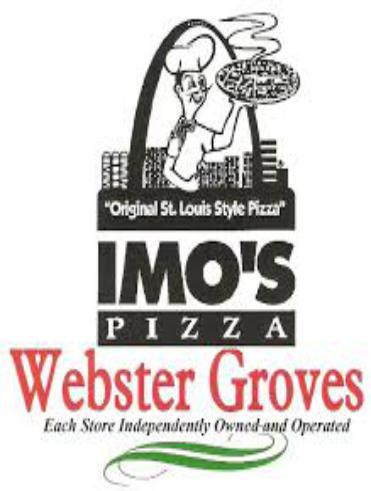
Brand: Imo's Pizza
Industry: Food